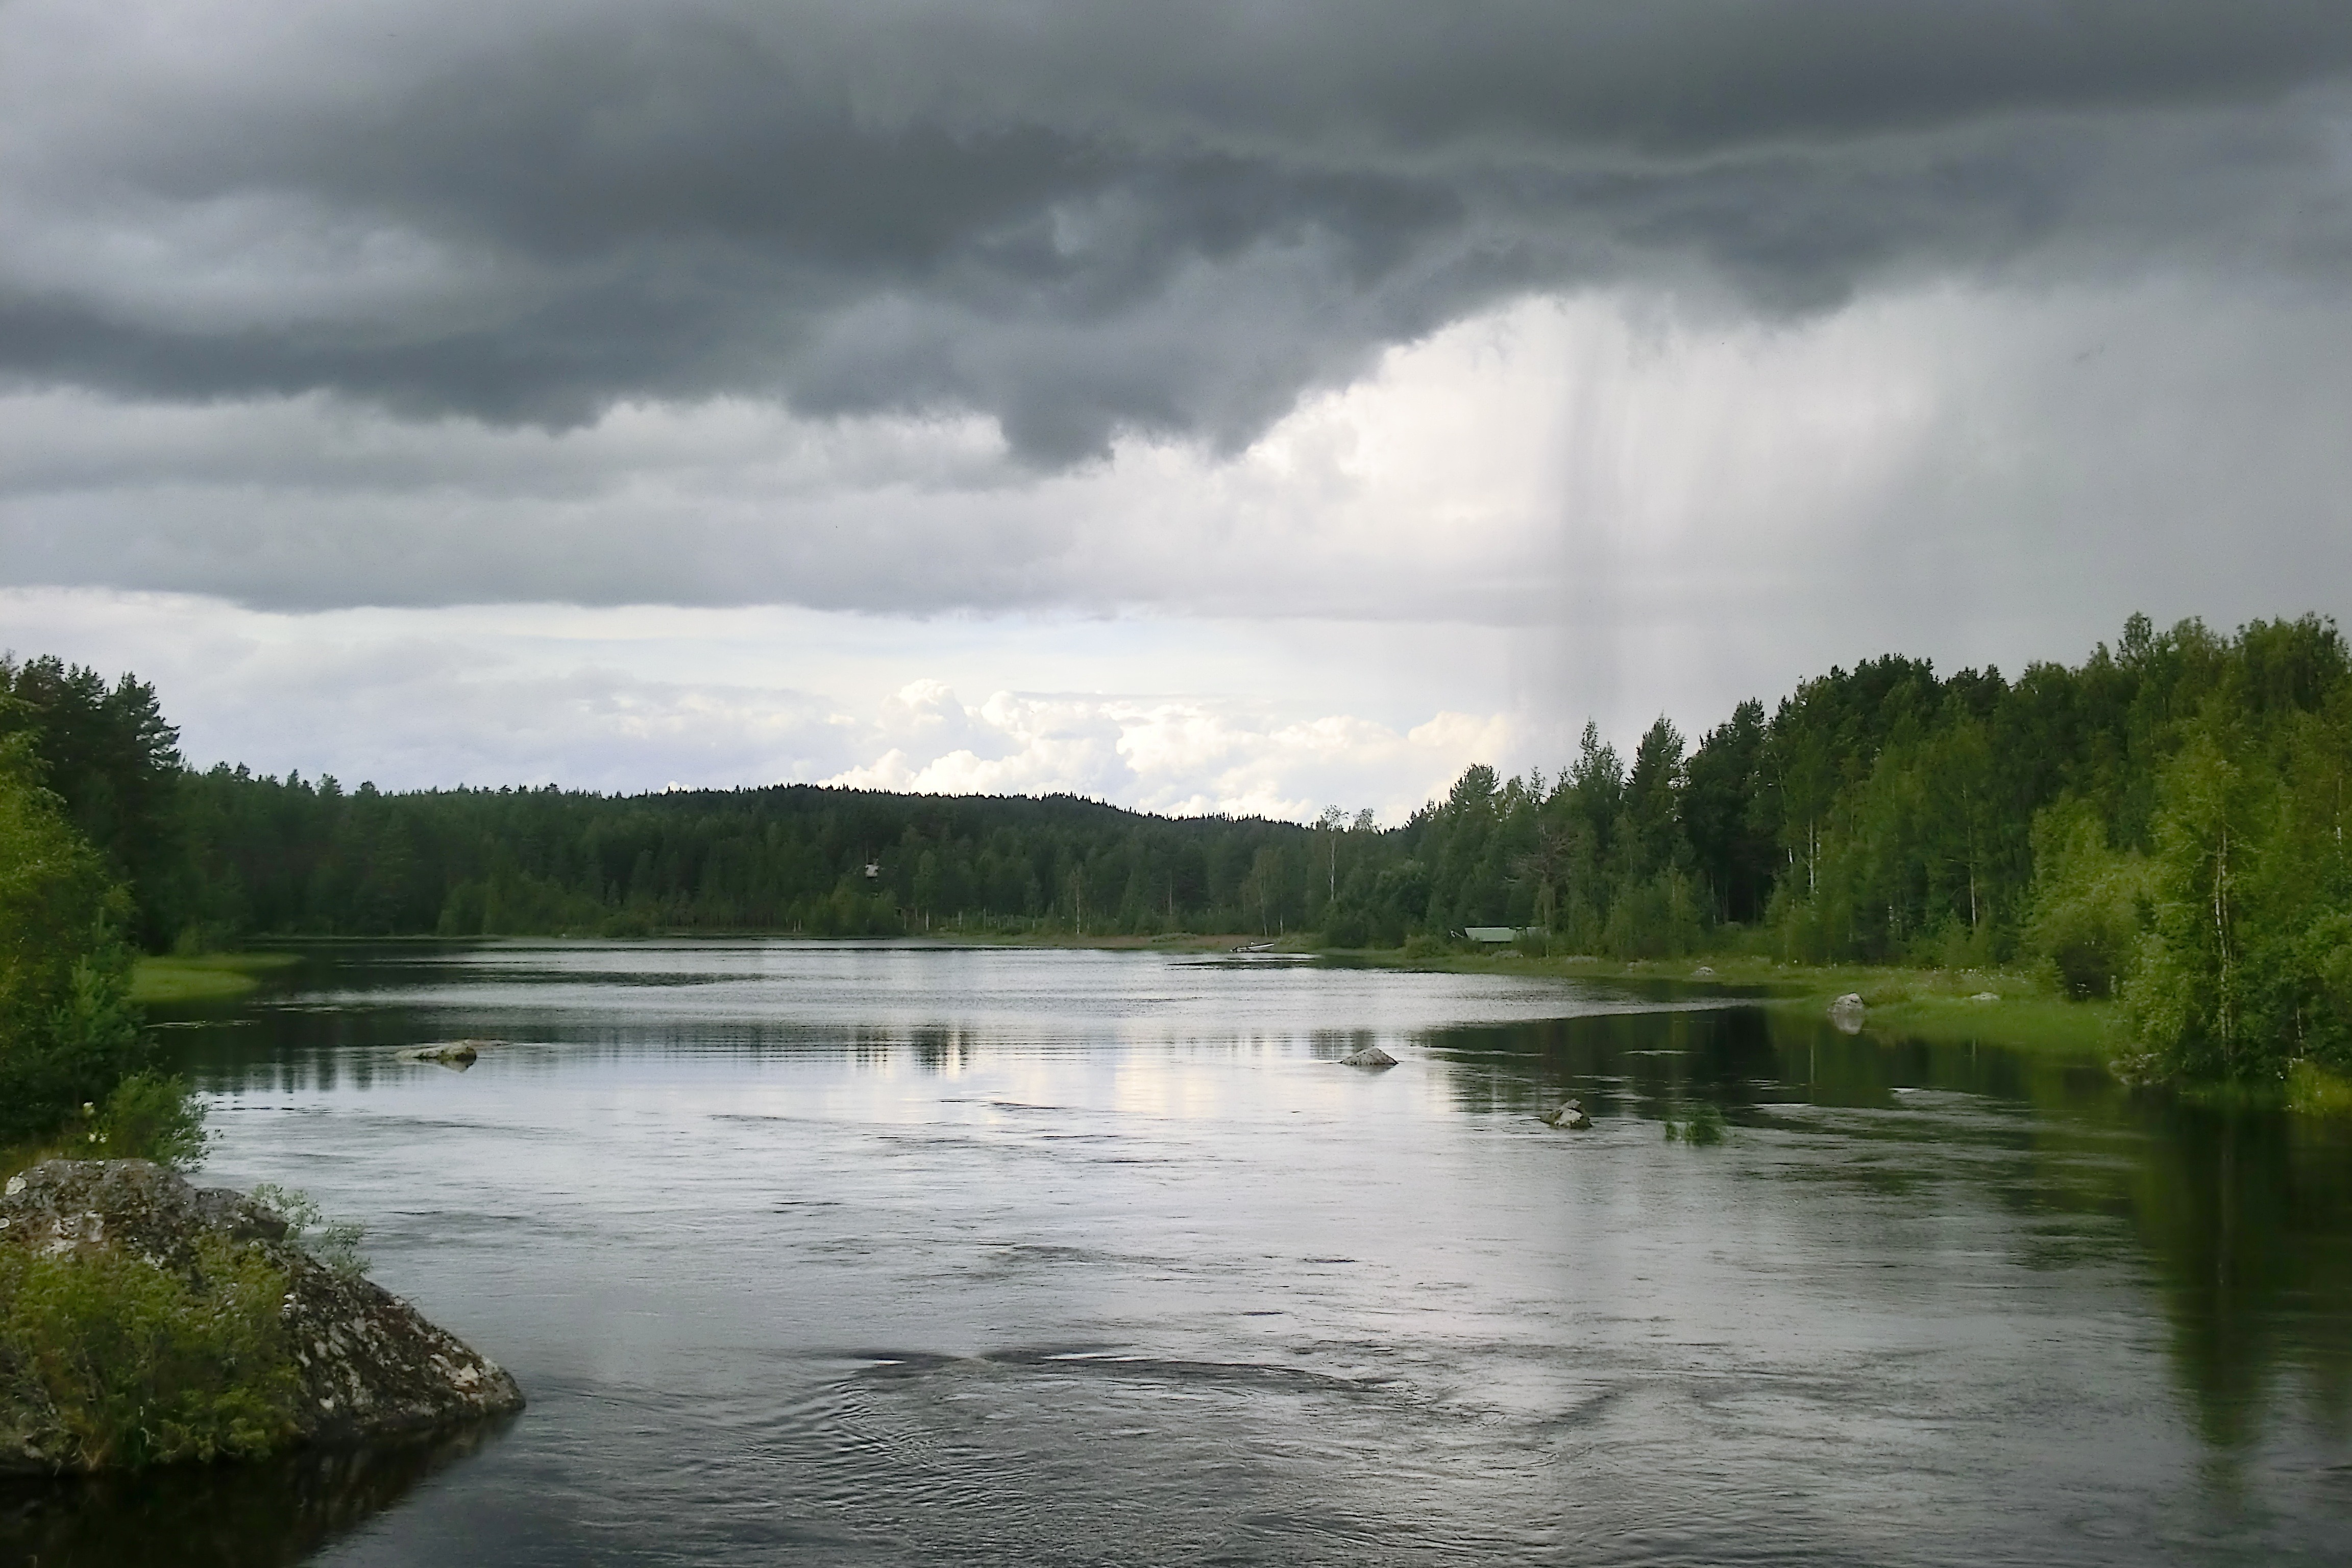
water, nature, forest, cloud, sky, cloudy, rain, lake, river, reflection, scenic, weather, storm, reservoir, body of water, trees, woods, outside, clouds, sweden, reflections, raining, loch, atmospheric phenomenon